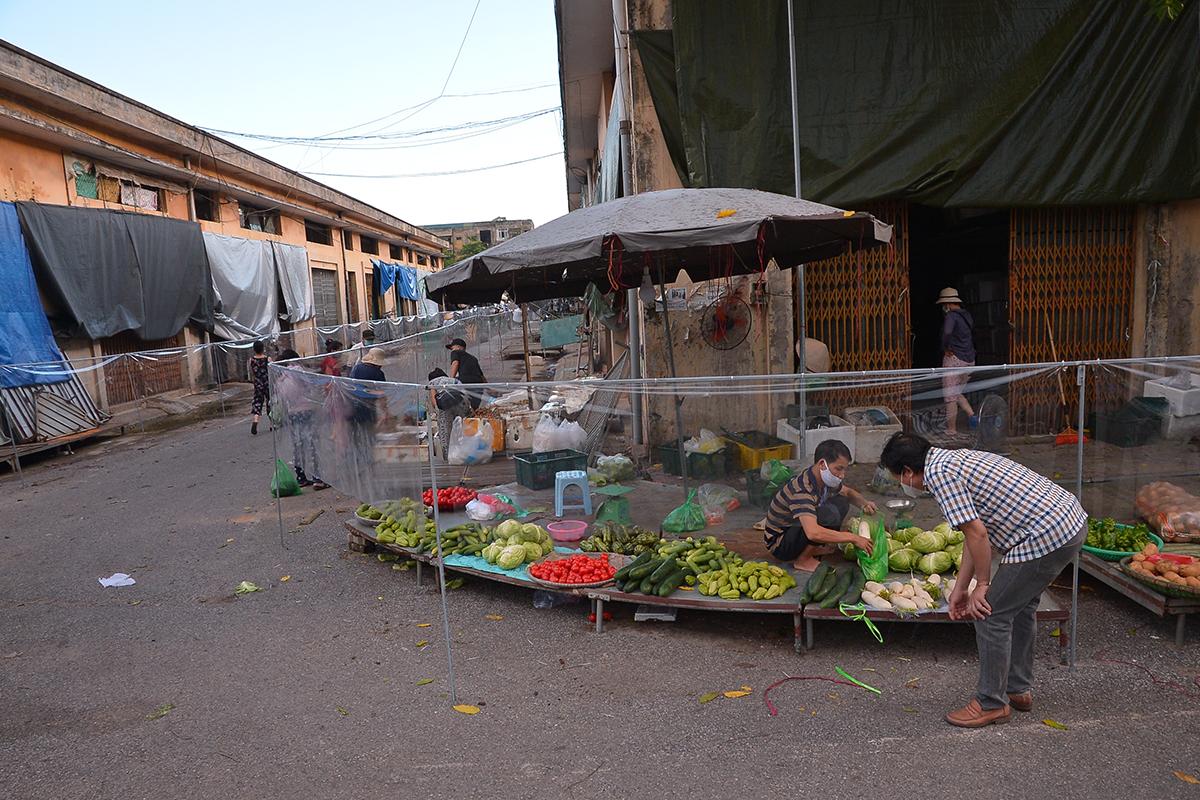
những sạp hàng đang xuất hiện ở phía sau của tấm lưới chắn